Ulrich Inderbinen

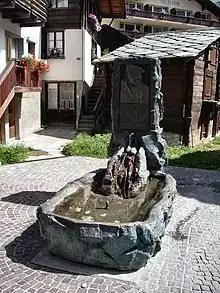
The Inderbinen-Brunnen, a fountain dedicated to Ulrich Inderbinen found in Zermatt, Switzerland.

Ulrich Inderbinen (3 December 1900 in Zermatt, Valais – 14 June 2004) was a Swiss mountain guide famous for his longevity and love for mountain climbing. He had been on the top of Matterhorn over 370 times and made his last ascent of it when he was 90. Though he was not the first to summit the Matterhorn, he may have done it the best. His fame laid not in conquering mountains but safely guiding visitors to the top.